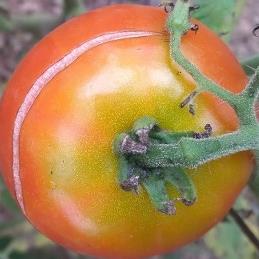
Crop: Tomato
Condition: excess-nitrogen-d